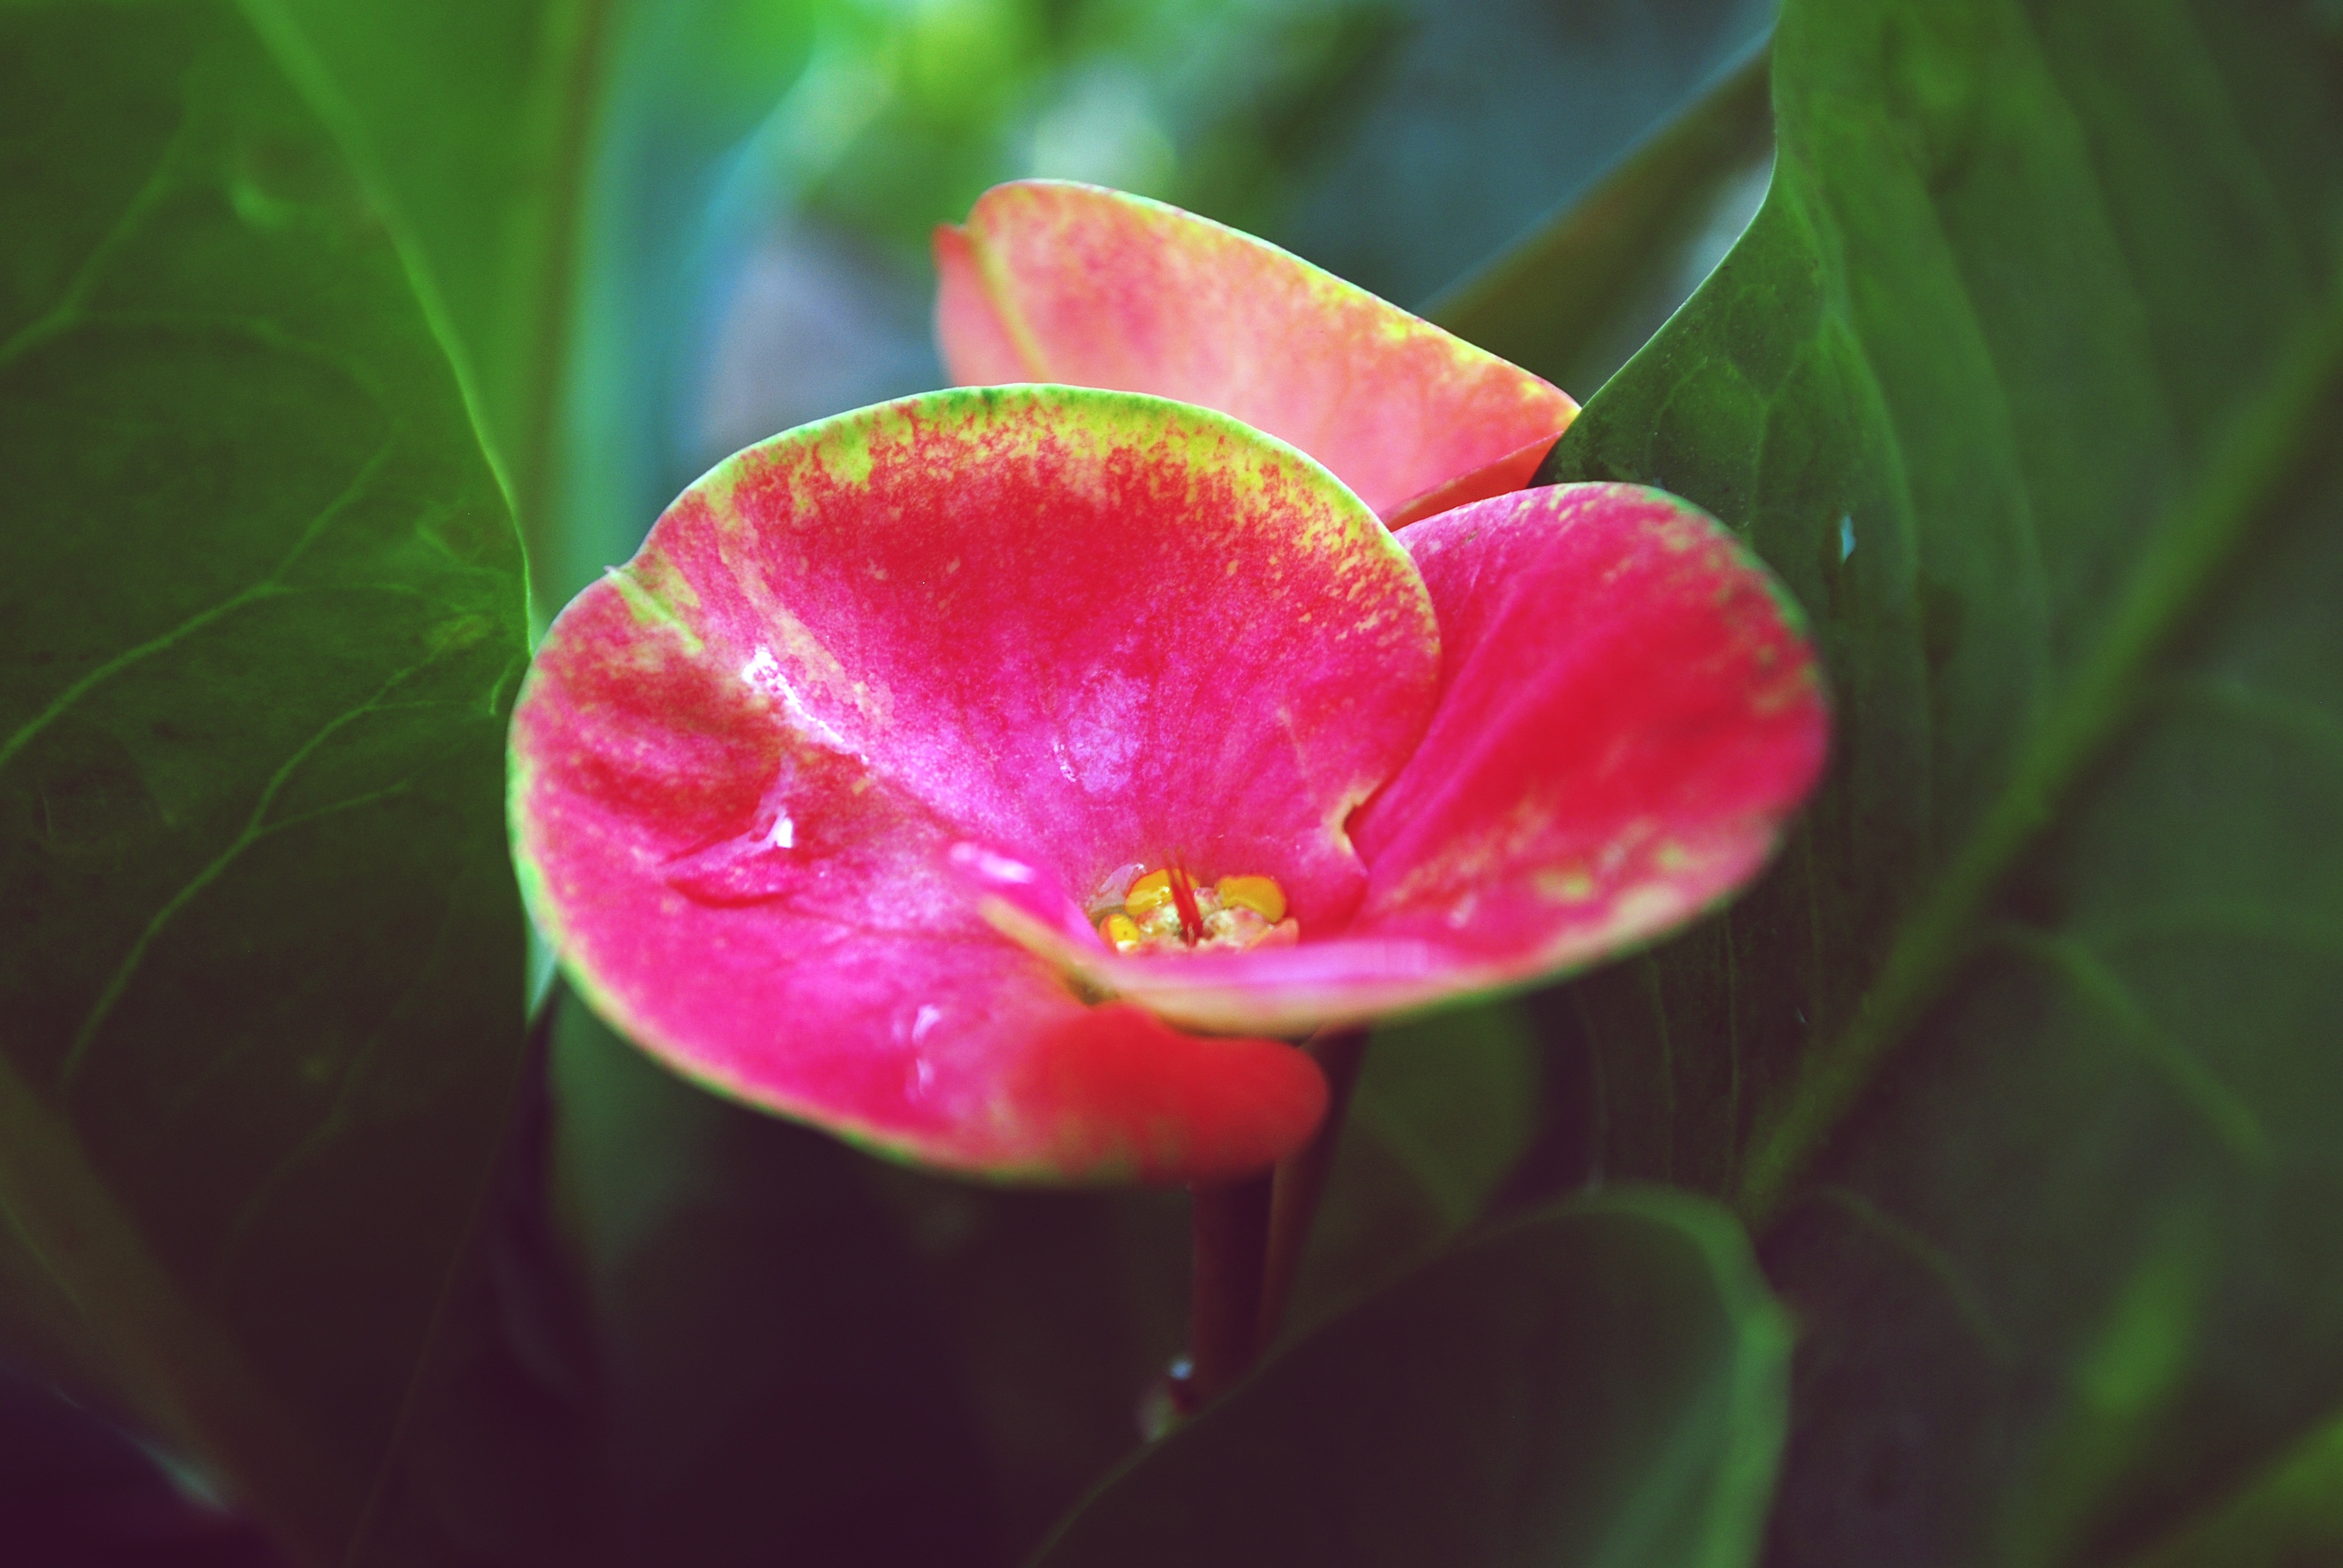
nature, blossom, dew, plant, photography, leaf, flower, petal, red, pink, flora, close up, beautiful, bud, moisture, macro photography, close up view, flowering plant, plant stem, land plant, pink and yellow border